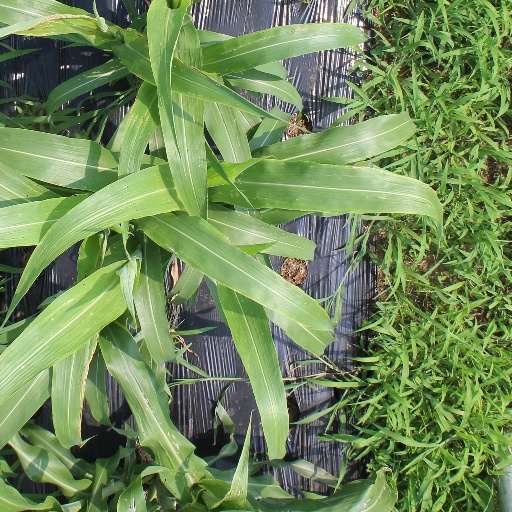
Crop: sorghum